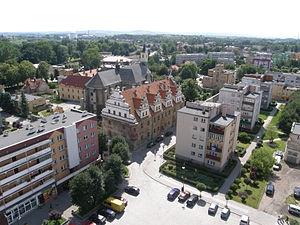
Strzelin est une ville de Pologne, située dans le sud-ouest du pays, dans la voïvodie de Basse-Silésie. Elle est le chef-lieu de la gmina de Strzelin et du powiat de Strzelin.